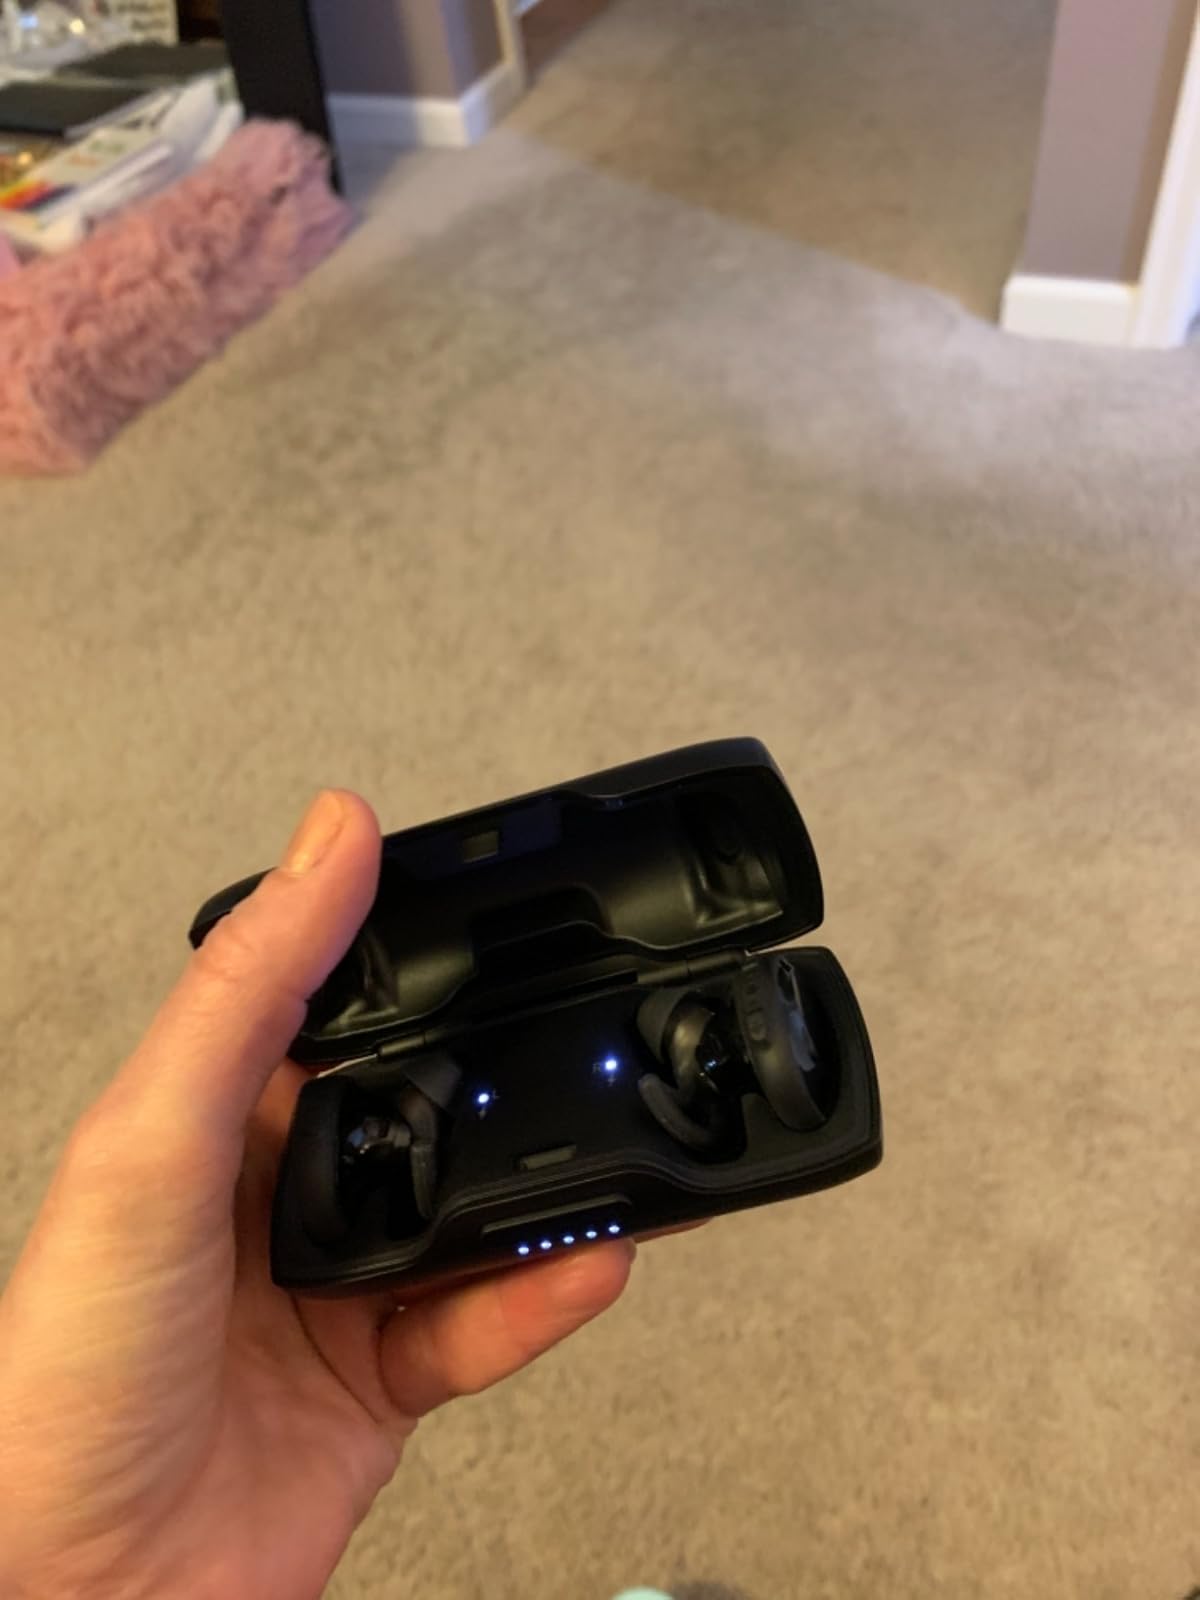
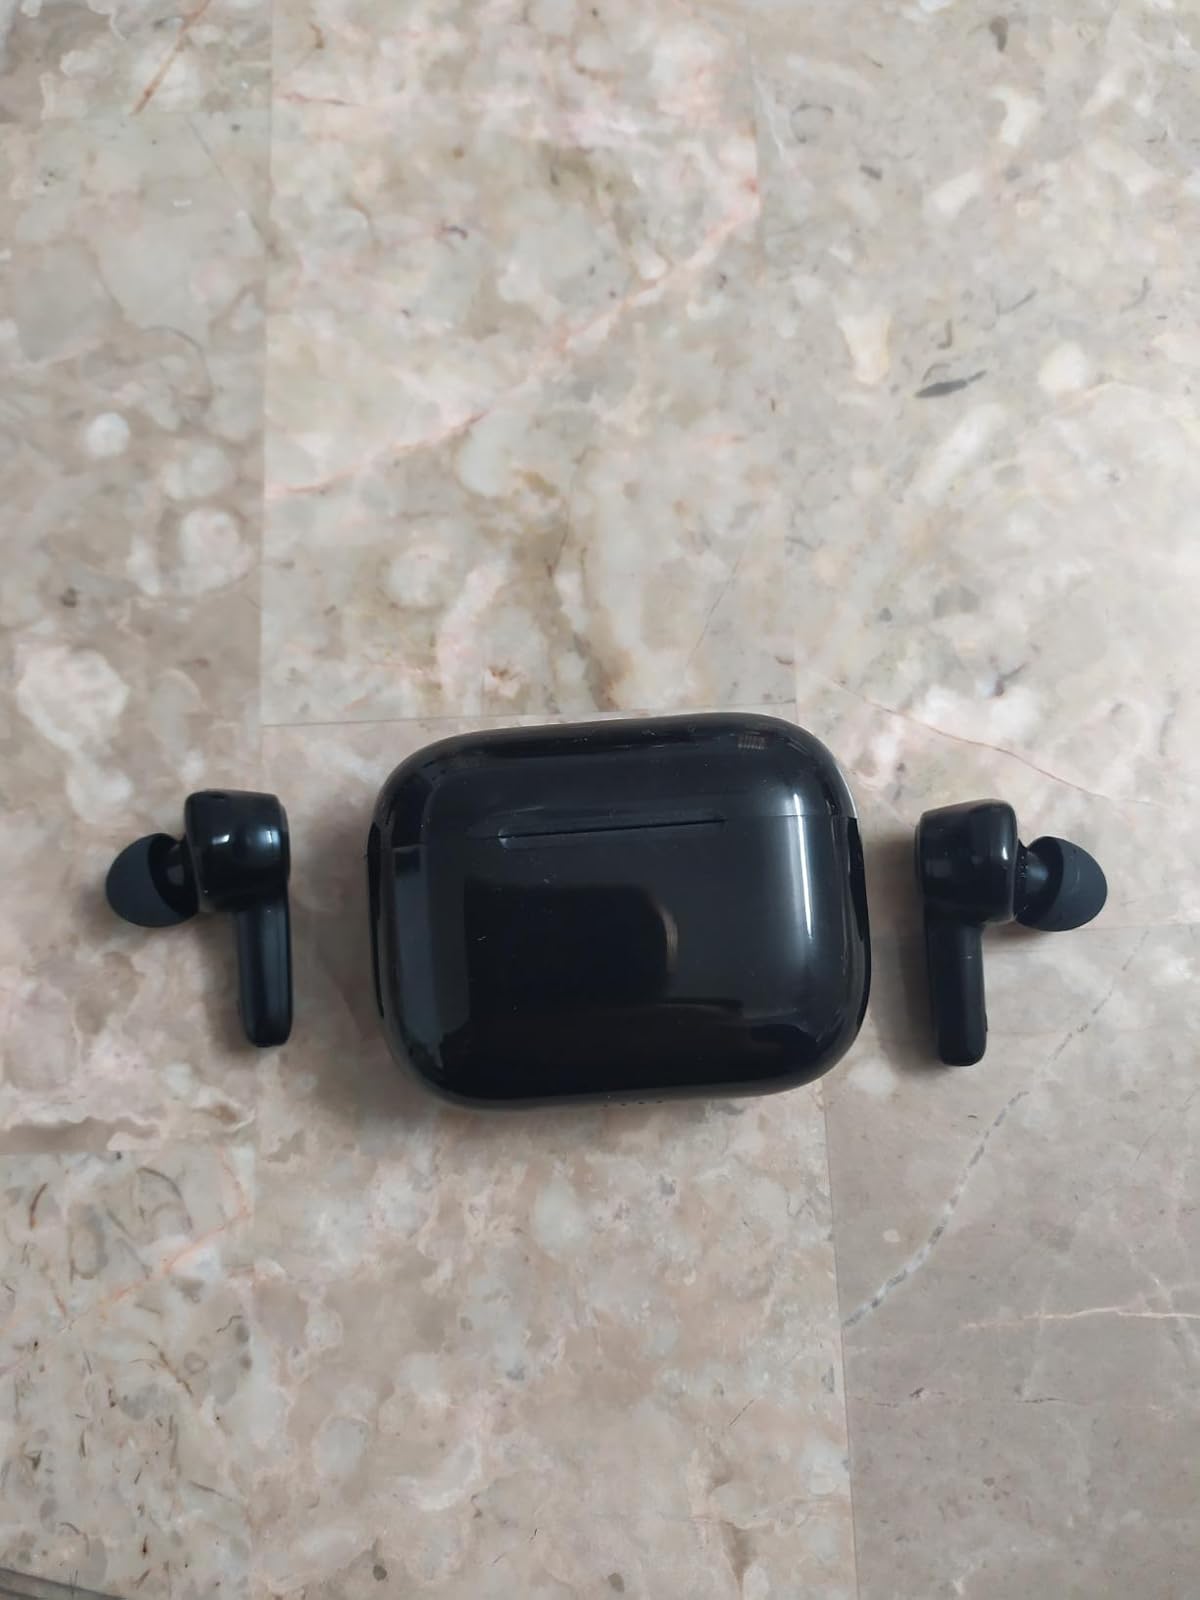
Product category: earbuds
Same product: no